Campeloma decisum

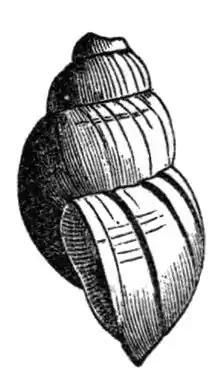
Right lateral view of a shell of "Campeloma decisum"

"Campeloma decisum "can be found in freshwater ecosystems throughout eastern North America. The species is capable of both sexual reproduction and parthenogenesis. They typically reproduce when they're a year old, and live approximately three years. The species is sexually dimorphic.